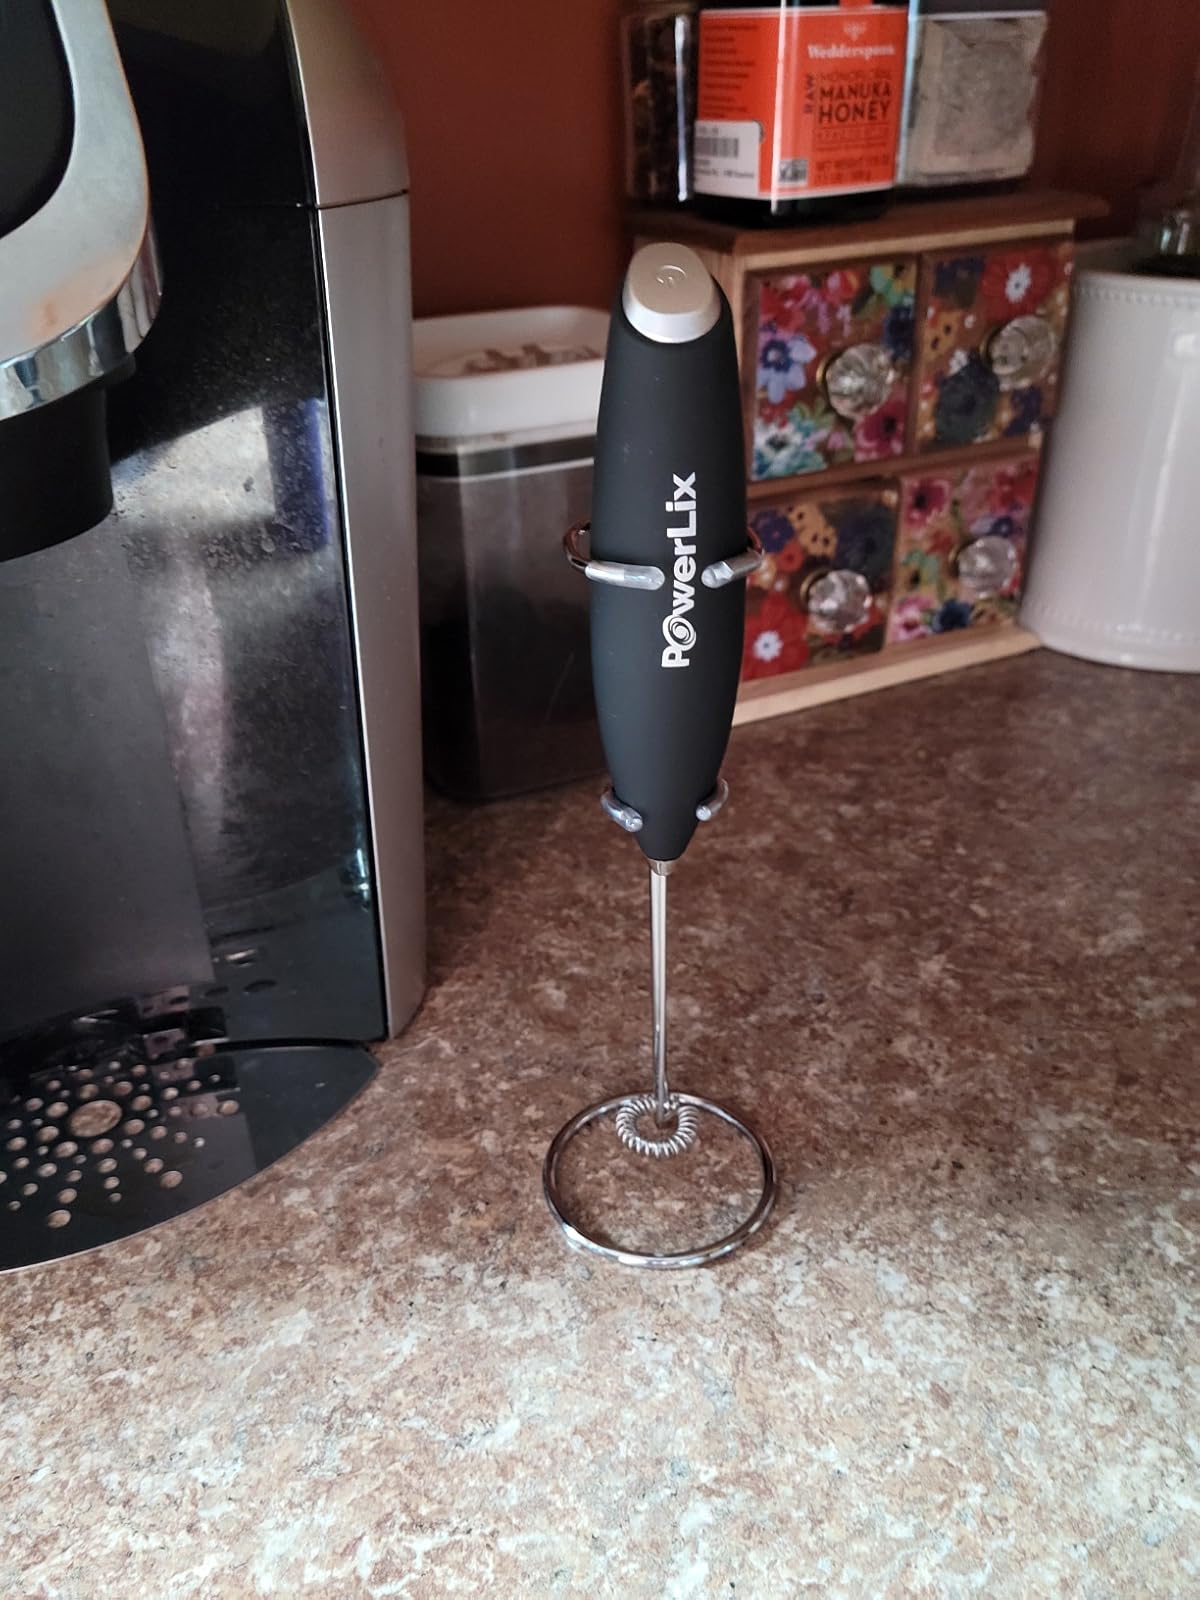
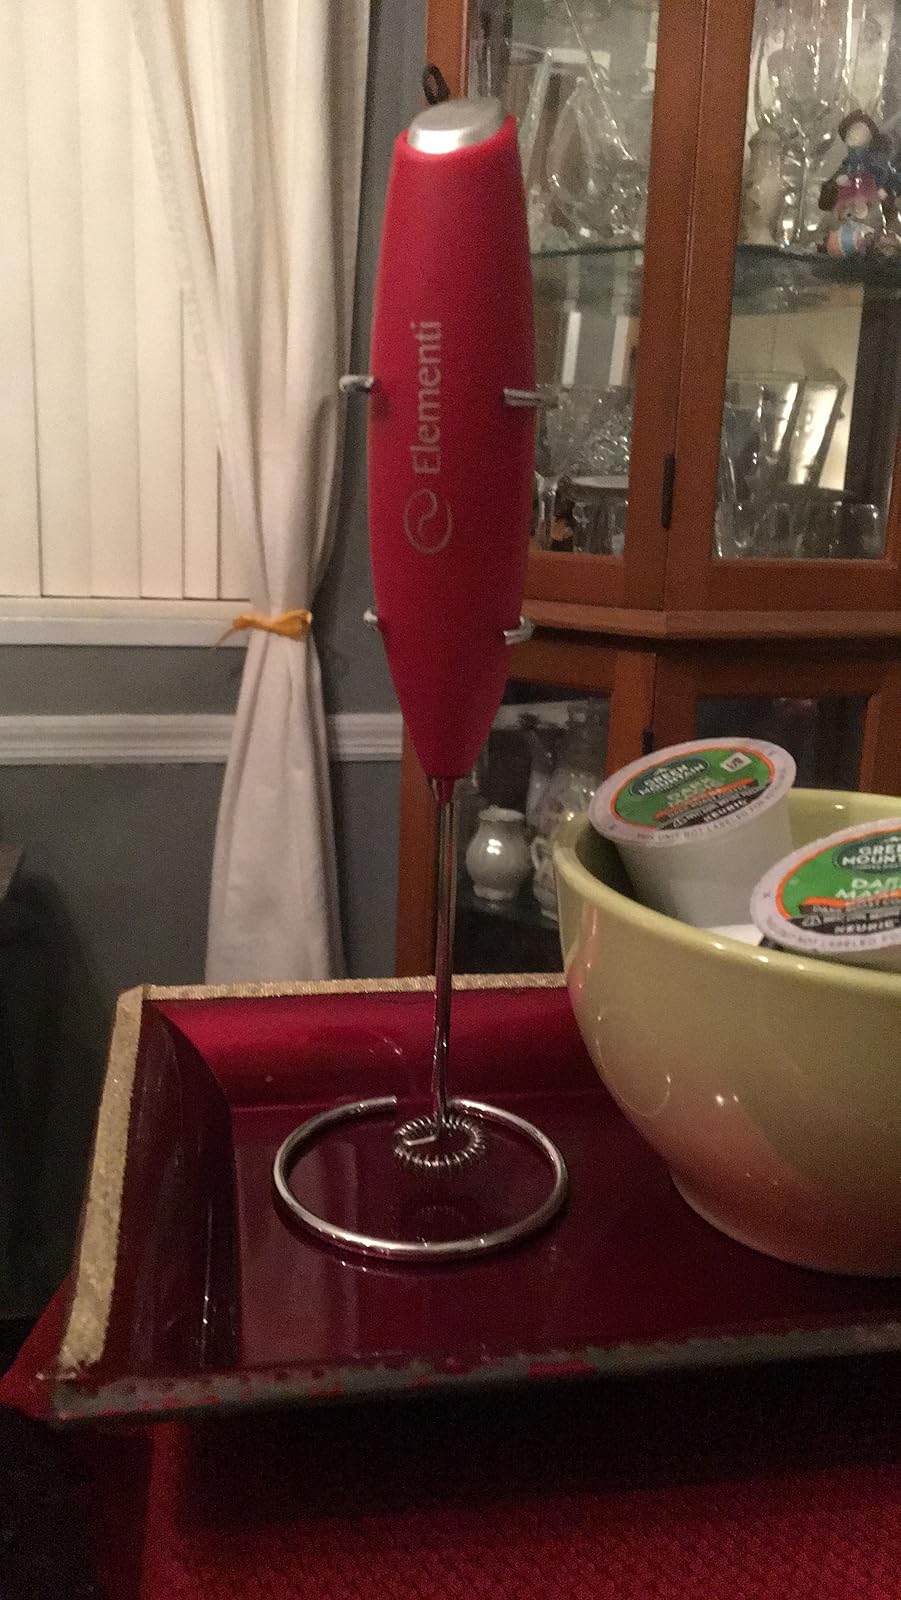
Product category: items_mixer
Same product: no